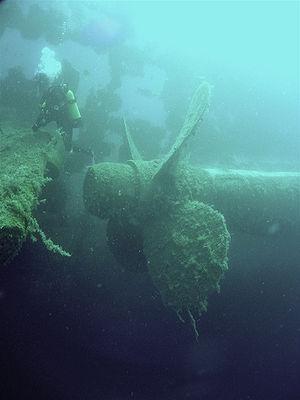
Le Zenobia est un roulier construit en 1978 par les chantiers Kockums Varv de Malmö pour la compagnie Rederi Ab Nordo. Il est lancé le 11 août 1979 et effectue sa première traversée entre Volos et Tartous en novembre 1979. Il sombre le 7 juin 1980 à quelques milles marins du port de Larnaca.
Liste de sites d'épaves populaires en plongée sous-marine.